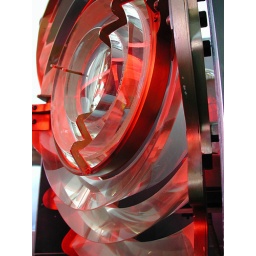
Fixed red sector prism on floor below main lantern.